Answer in natural language. Considering the relative positions, is black lshaped countertop (marked C) above or below stainless steel refrigerator (marked B)? Choose between the following options: below or above
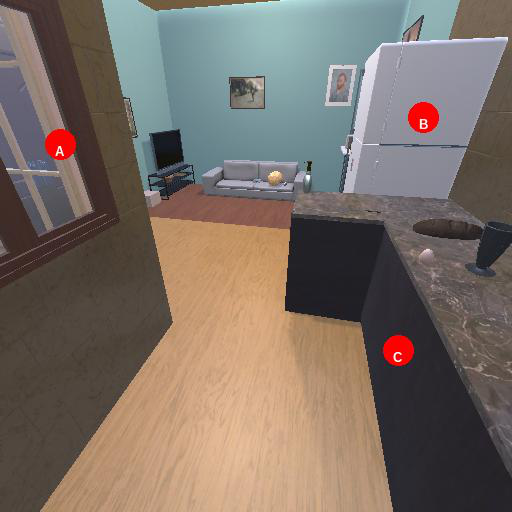
<answer>below</answer>